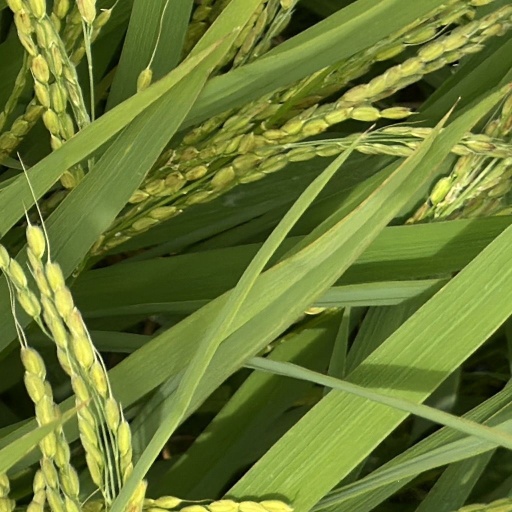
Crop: rice